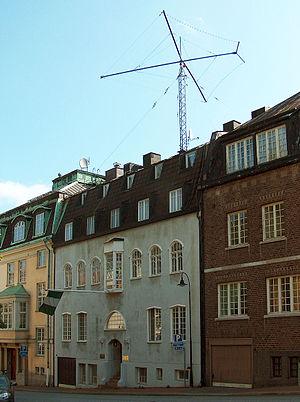
Ceci est une liste des représentations diplomatiques du Nigeria. Le Nigeria, pays africain le plus peuplé, dispose d'un réseau de missions diplomatiques assez important. Le pays a une influence significative en Afrique et dans divers forums multilatéraux, notamment l'Organisation de la coopération islamique, l'OPEP, le Commonwealth et l'Union africaine.